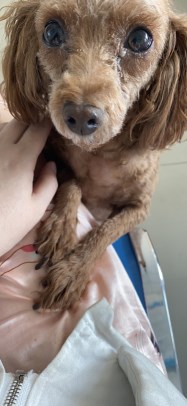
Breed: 7449-n000128-teddy